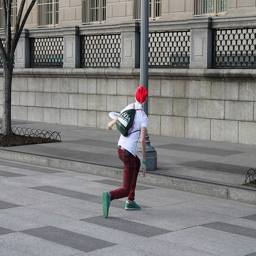
A person on the street with a backpack.
Boy running across the road slightly hunched down.
A person in white shirt walking across street next to a fence.
a person walking across the street with a back pack
A person in a red hat runs across a plaza in a city.